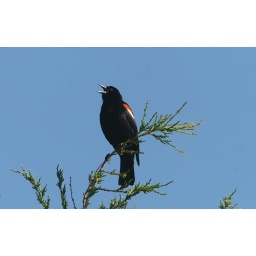
The always vocal male red-winged blackbird lets me know he's in charge.